Answer in natural language. Considering the relative positions, is brown wooden chair above or below brown rectangular extendable dining table? Choose between the following options: below or above
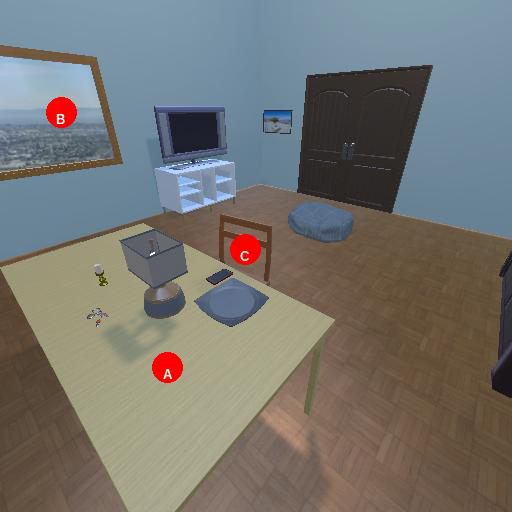
<answer>above</answer>